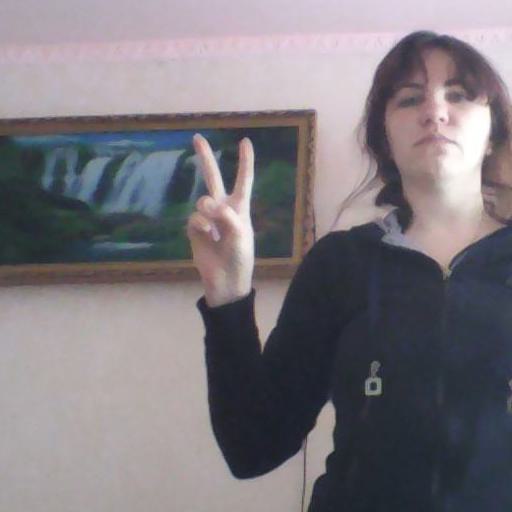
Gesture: peace